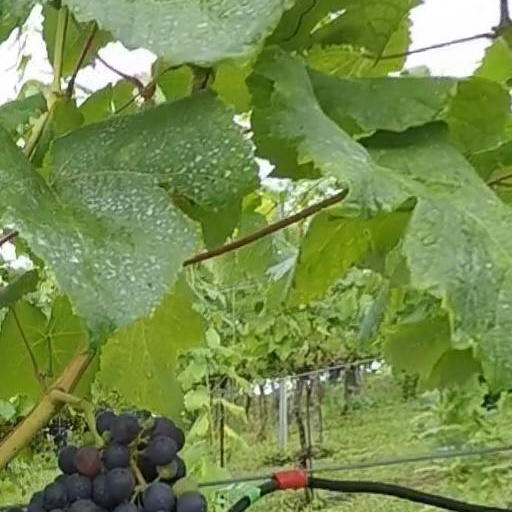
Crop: grape